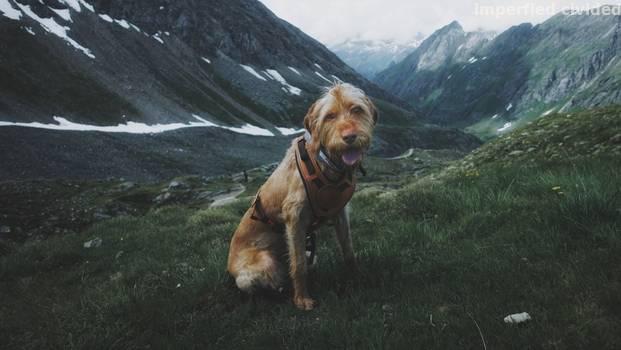
Label: Watermark